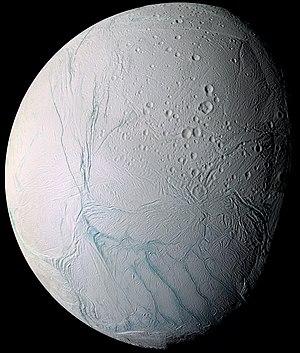
Vue à haute résolution d'Encelade prise par la sonde Cassini le 14 juillet 2005. Cette image est une mosaïque de 21 clichés représentant la face d'Encelade éloignée de Saturne. Cette image en fausses couleurs a été obtenue à partir de clichés à différentes longueur d'ondes allant de l'infrarouge à 'ultraviolet. Ceci permet de mettre en évidence les zones de fractures (en bleu). Ces différences seraient dues au fait que les parois de ces failles sont à nu, tandis que le reste du satellite est recouvert d'une couche poudreuse.
Cassini-Huygens est une mission d'exploration spatiale du système saturnien au moyen d'une sonde spatiale développée par l'agence spatiale américaine, la NASA, avec des participations importantes de l'Agence spatiale européenne et de l'Agence spatiale italienne. Lancé le 15 octobre 1997, l'engin se place en orbite autour de Saturne en 2004. En 2005, l'atterrisseur européen Huygens, après s'être détaché fin 2004 de la sonde mère, se pose à la surface du satellite Titan et peut transmettre des informations collectées durant la descente et après son atterrissage. L'orbiteur Cassini ensuite tourne autour de Saturne et poursuit l'étude scientifique de la planète géante gazeuse, en profitant de ses passages à faible distance de ses satellites pour collecter des données détaillées sur ceux-ci. La mission, d'une durée initialement prévue de quatre ans, est prolongée à deux reprises : de 2008 à 2010 par la mission équinoxe, puis de 2010 à 2017 par la mission solstice. Afin de protéger les lunes de la planète, la sonde spatiale finit son voyage en plongeant dans l'atmosphère de Saturne le 15 septembre 2017.
Cassini est un patronyme d'origine italienne. Les références à Cassini sont en général un hommage à la famille Cassini ou à l'un de ses représentants.
Les satellites naturels de Saturne sont les corps naturellement en orbite autour de la planète Saturne. À l'heure actuelle, quatre-vingt-deux de ces entités ont été observées, auxquels on peut ajouter plus de cent cinquante hélices dans les anneaux suspectées d'être causées par des lunes mineures non observées directement. Parmi les quatre-vingt-deux premiers satellites, l'existence de cinquante-trois est suffisamment confirmée pour qu'ils soient nommés individuellement alors que les vingt-neuf autres n'ont encore qu'une désignation temporaire. L'existence de trois satellites supplémentaires est particulièrement remise en question. Les satellites de Saturne ont des tailles très variées. Il existe de petites lunes de moins d'un kilomètre de diamètre, mais aussi Titan, plus grand que la planète Mercure. Parmi les satellites recensés, treize ont un diamètre de plus de cinquante kilomètres.
Les rayures de tigre sont une structure géologique constituée de quatre dépressions linéaires et parallèles situées dans la région du pôle sud de la lune saturnienne Encelade. Elles furent observées pour la première fois le 20 mai 2005 par le Imaging Science Sub-system de la sonde spatiale Cassini.
Encelade est un satellite naturel de la planète Saturne, découvert par William Herschel en 1789. Il s'agit du sixième satellite de Saturne par la taille, et du quatorzième par son éloignement.